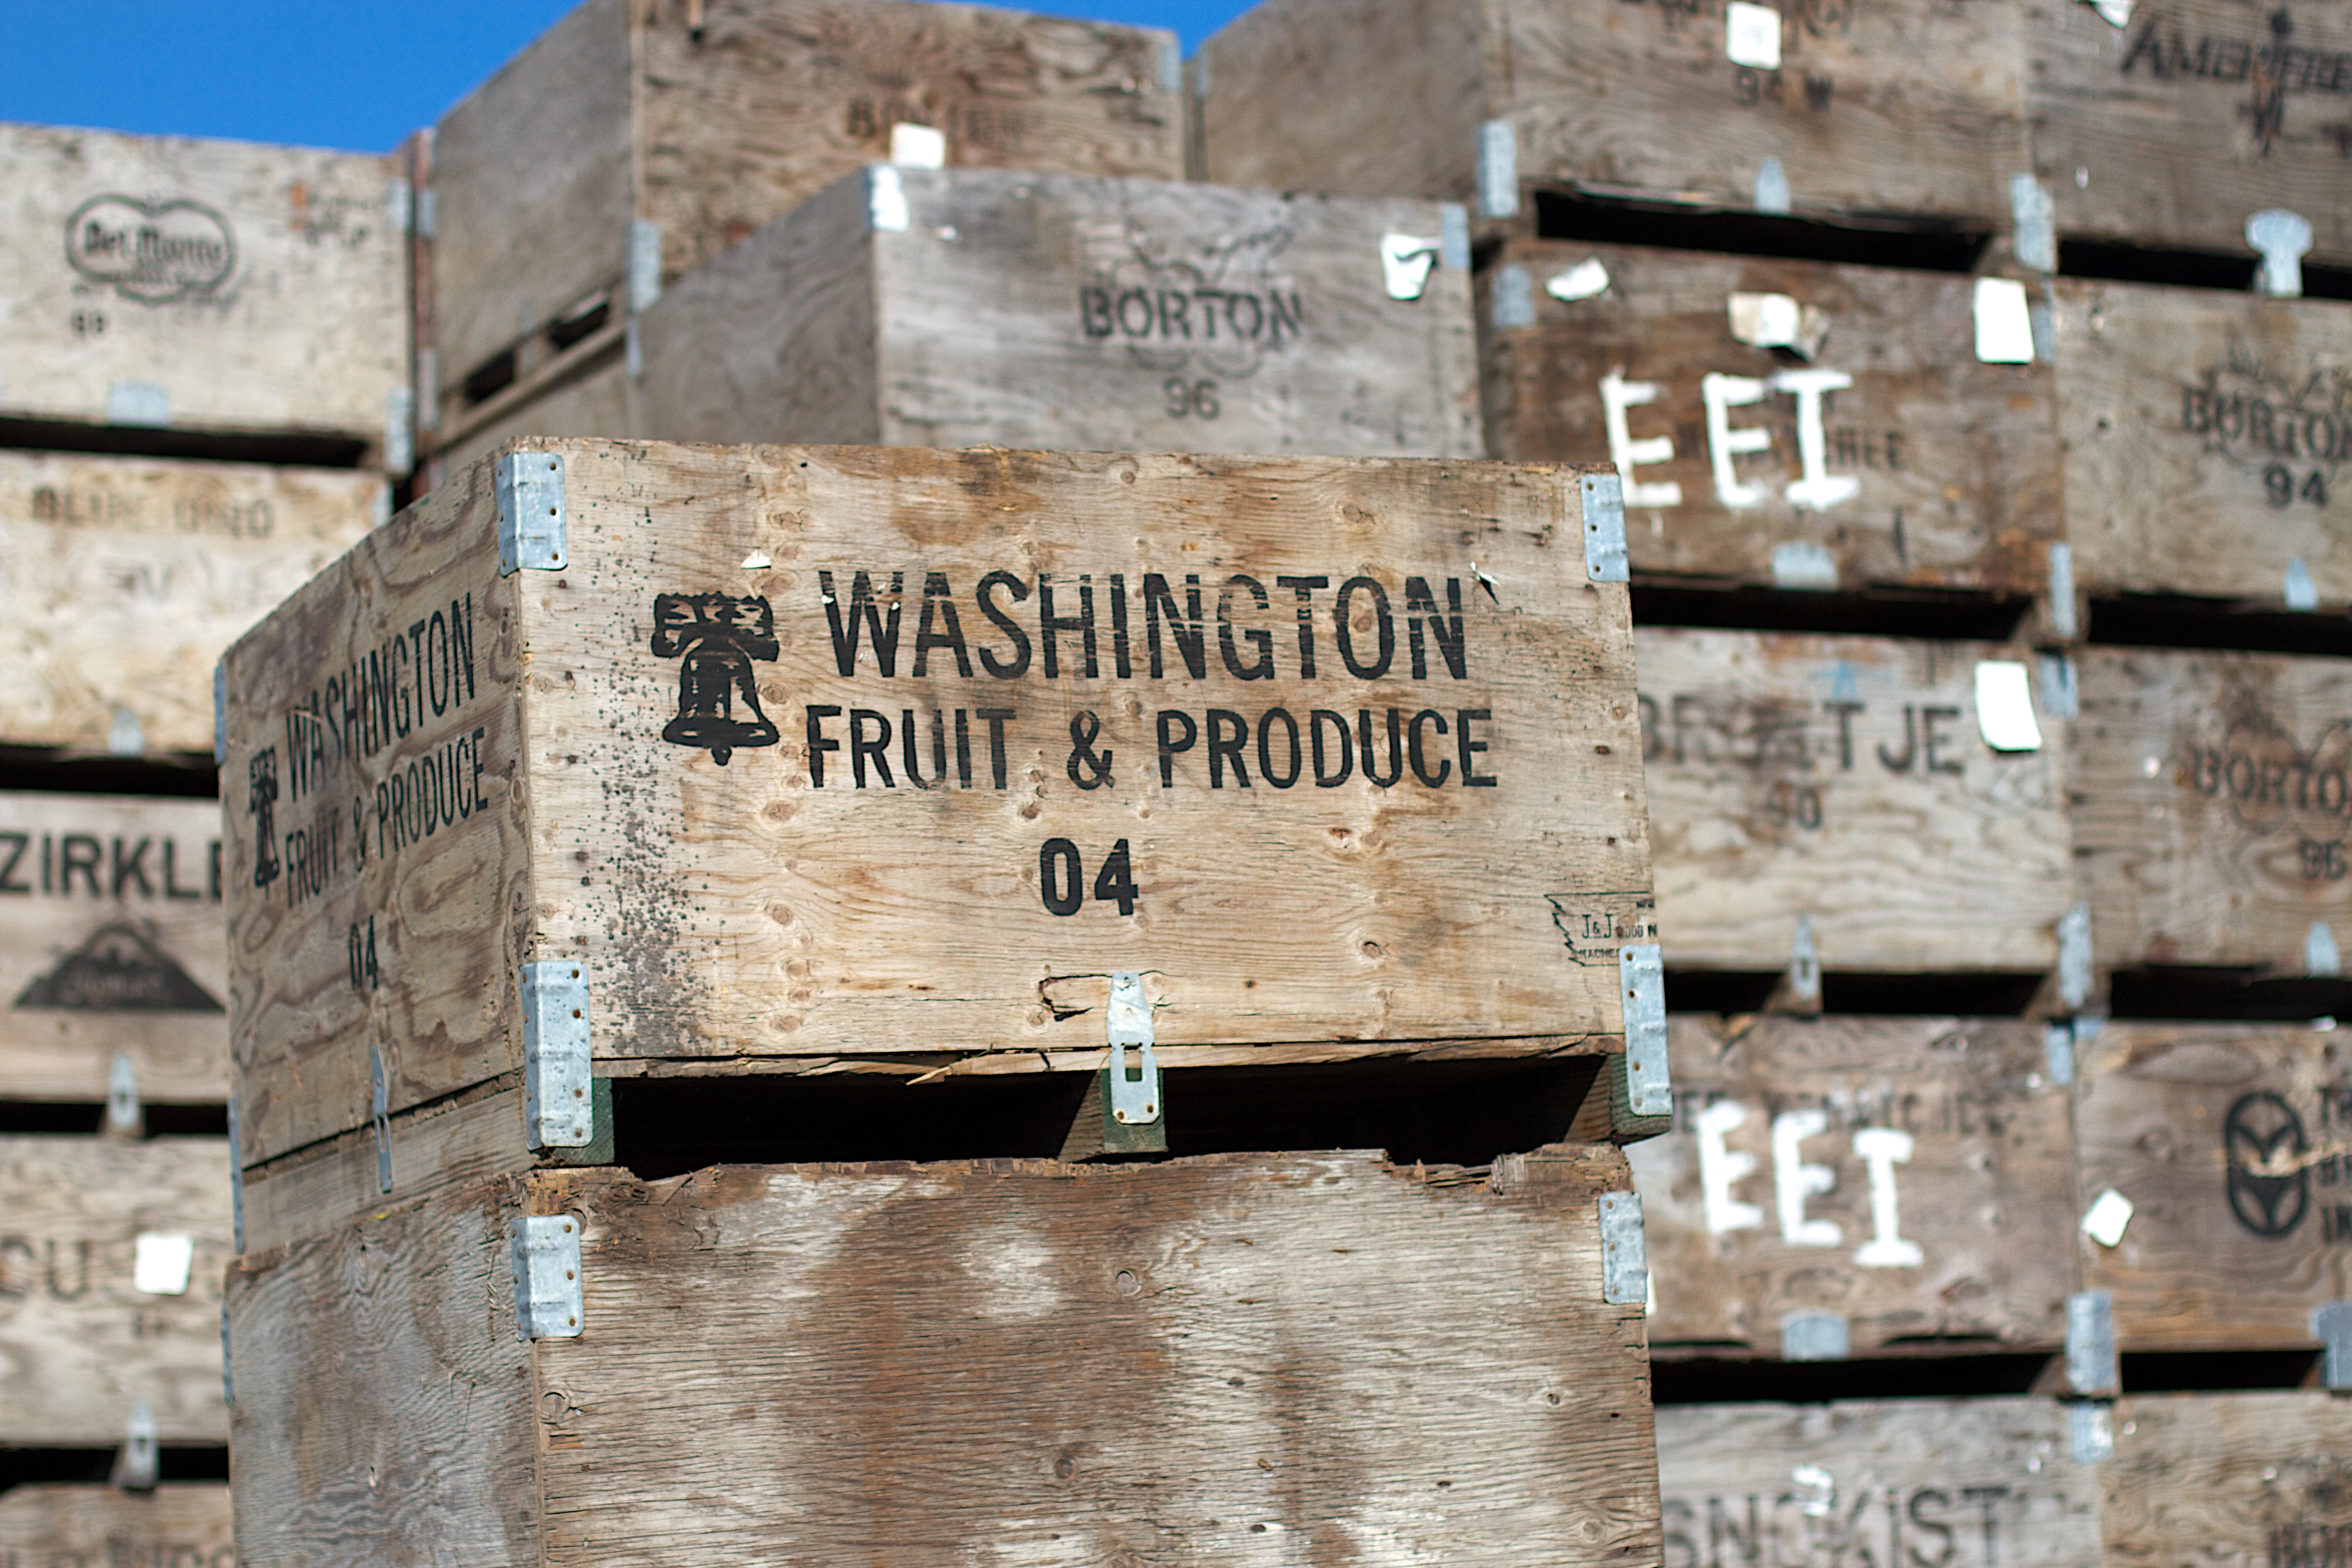
wood, wall, brick, art, history, urban area, ancient history